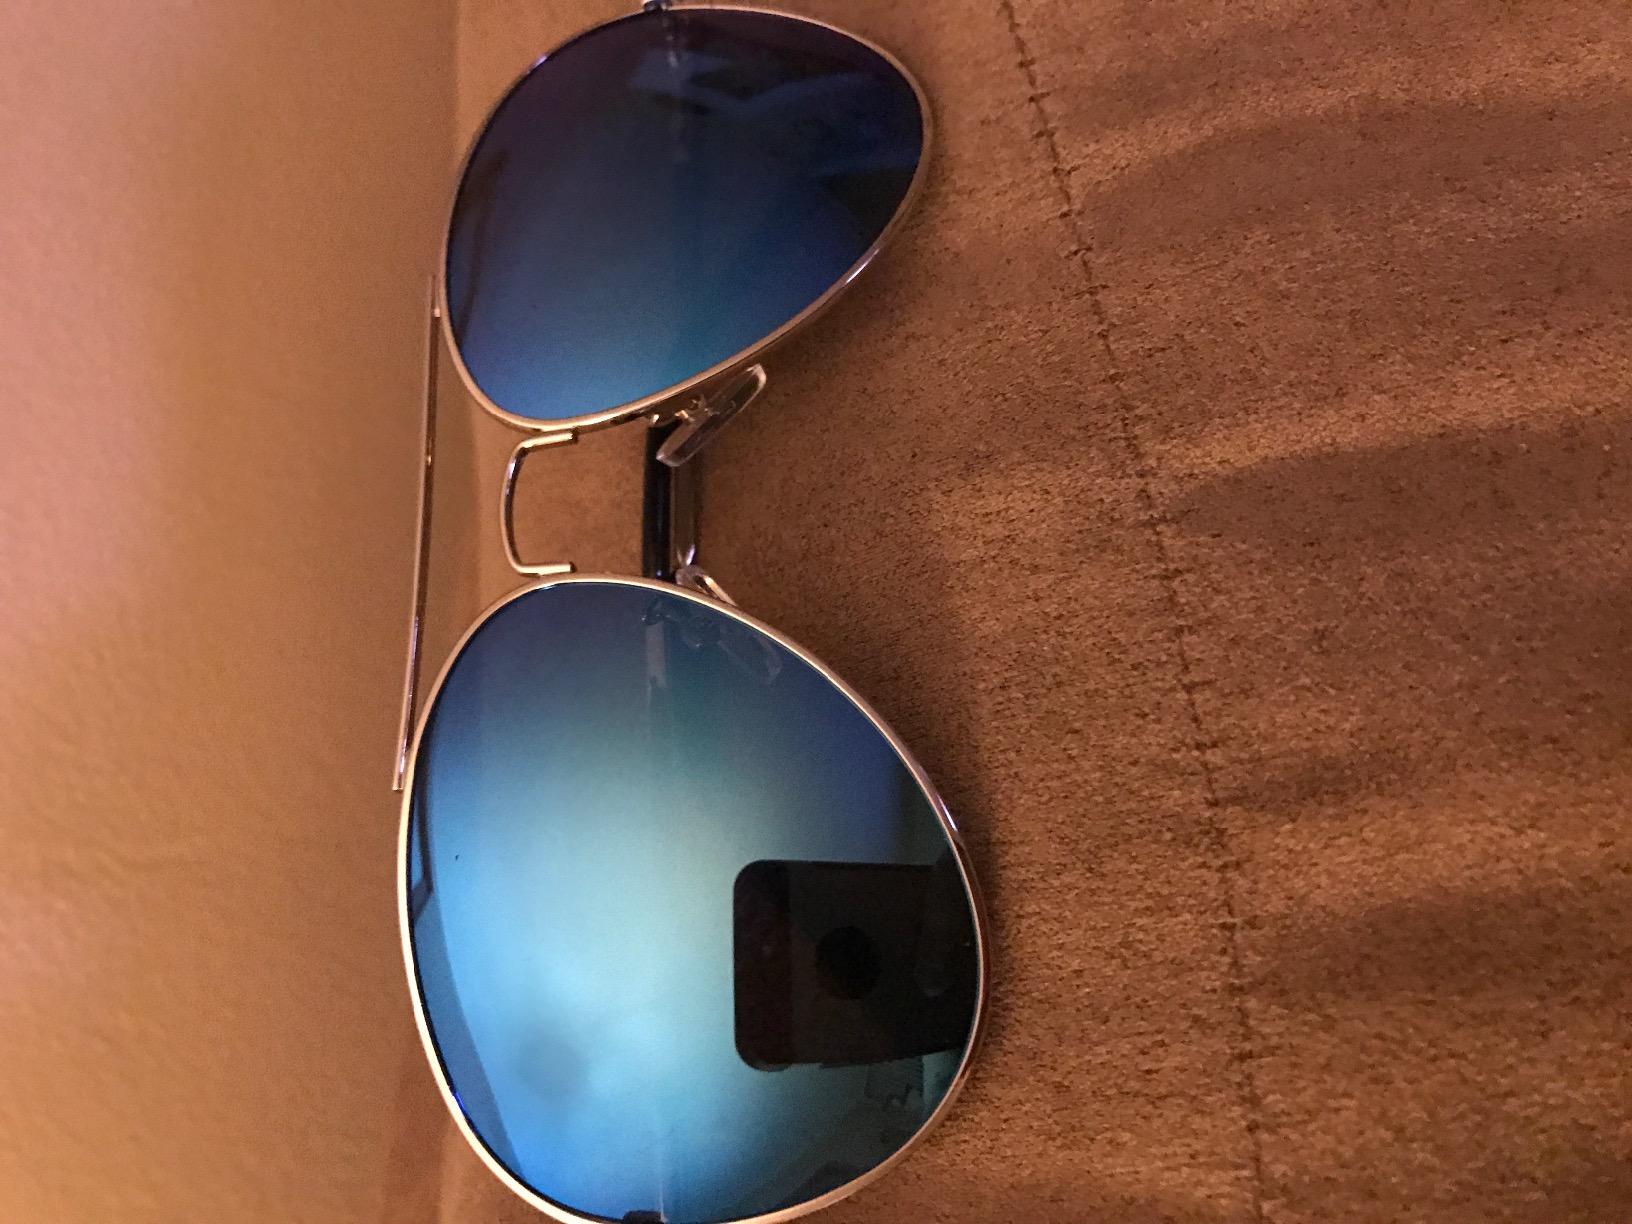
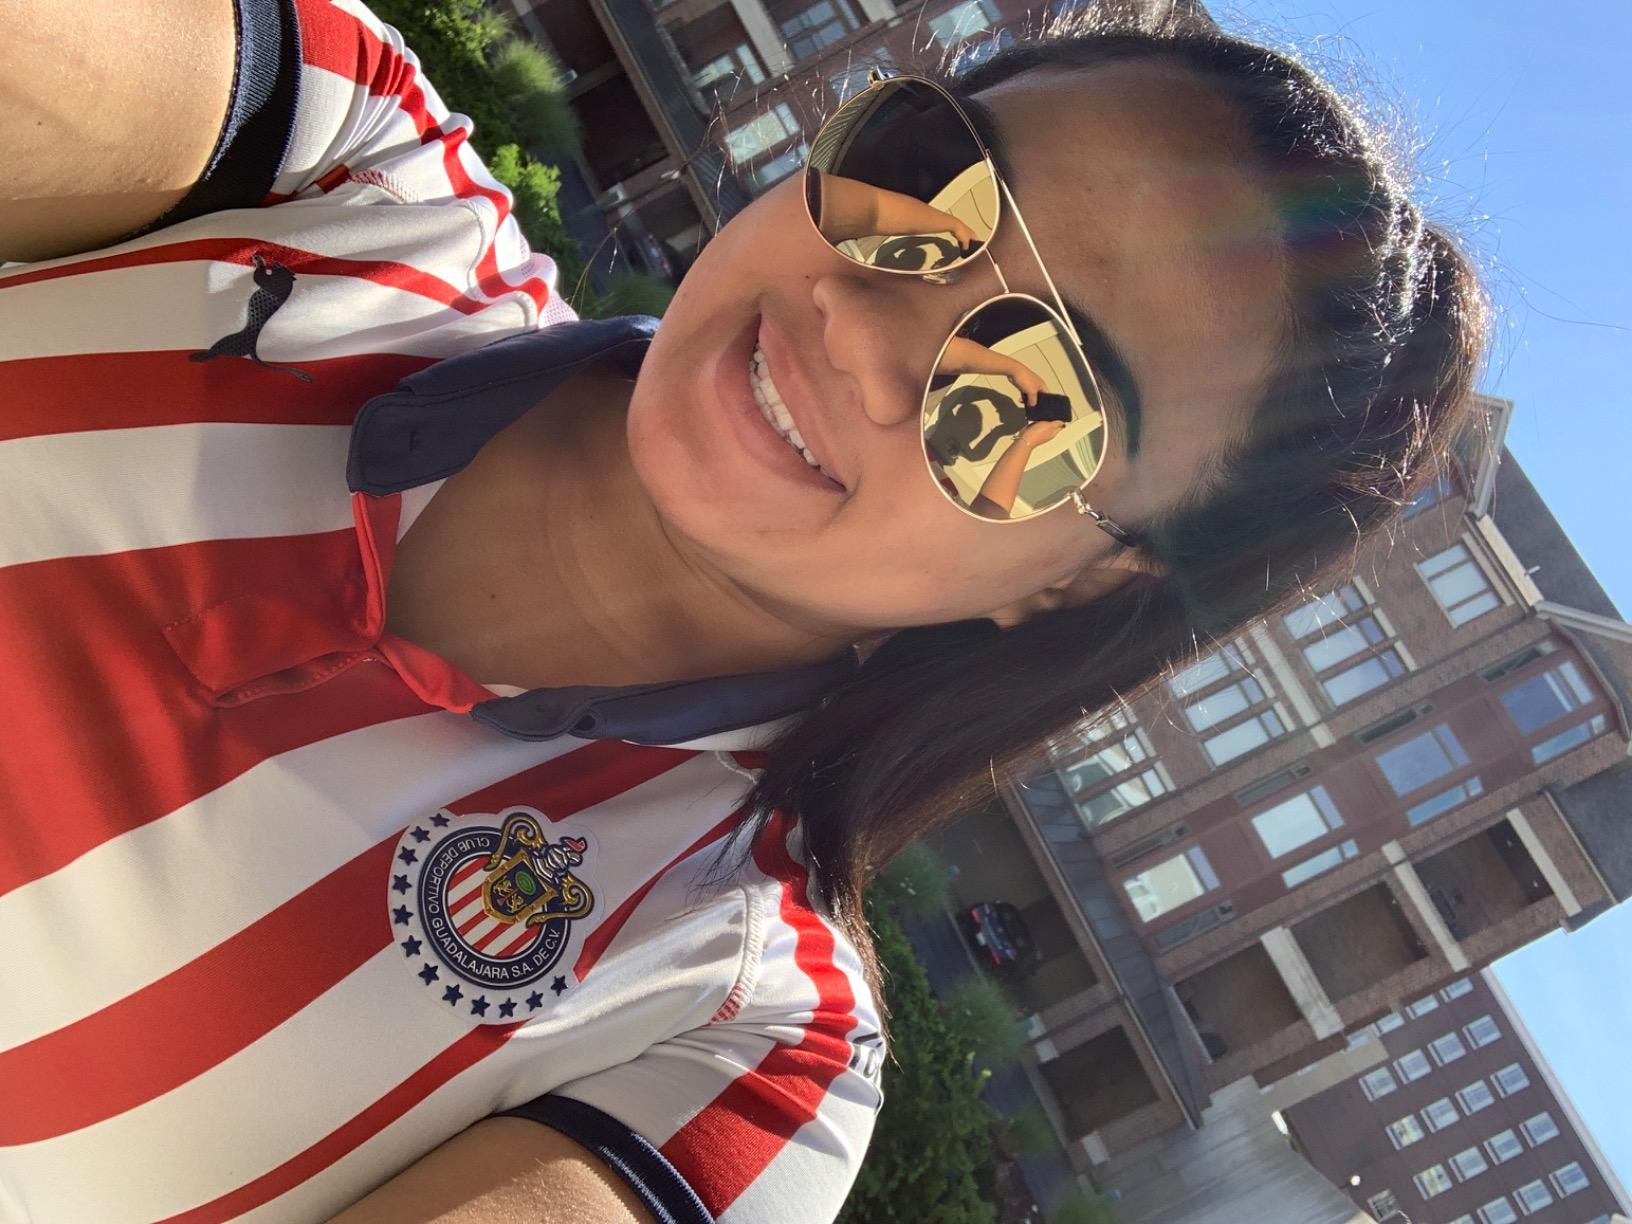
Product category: accessories_sunglasses
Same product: no